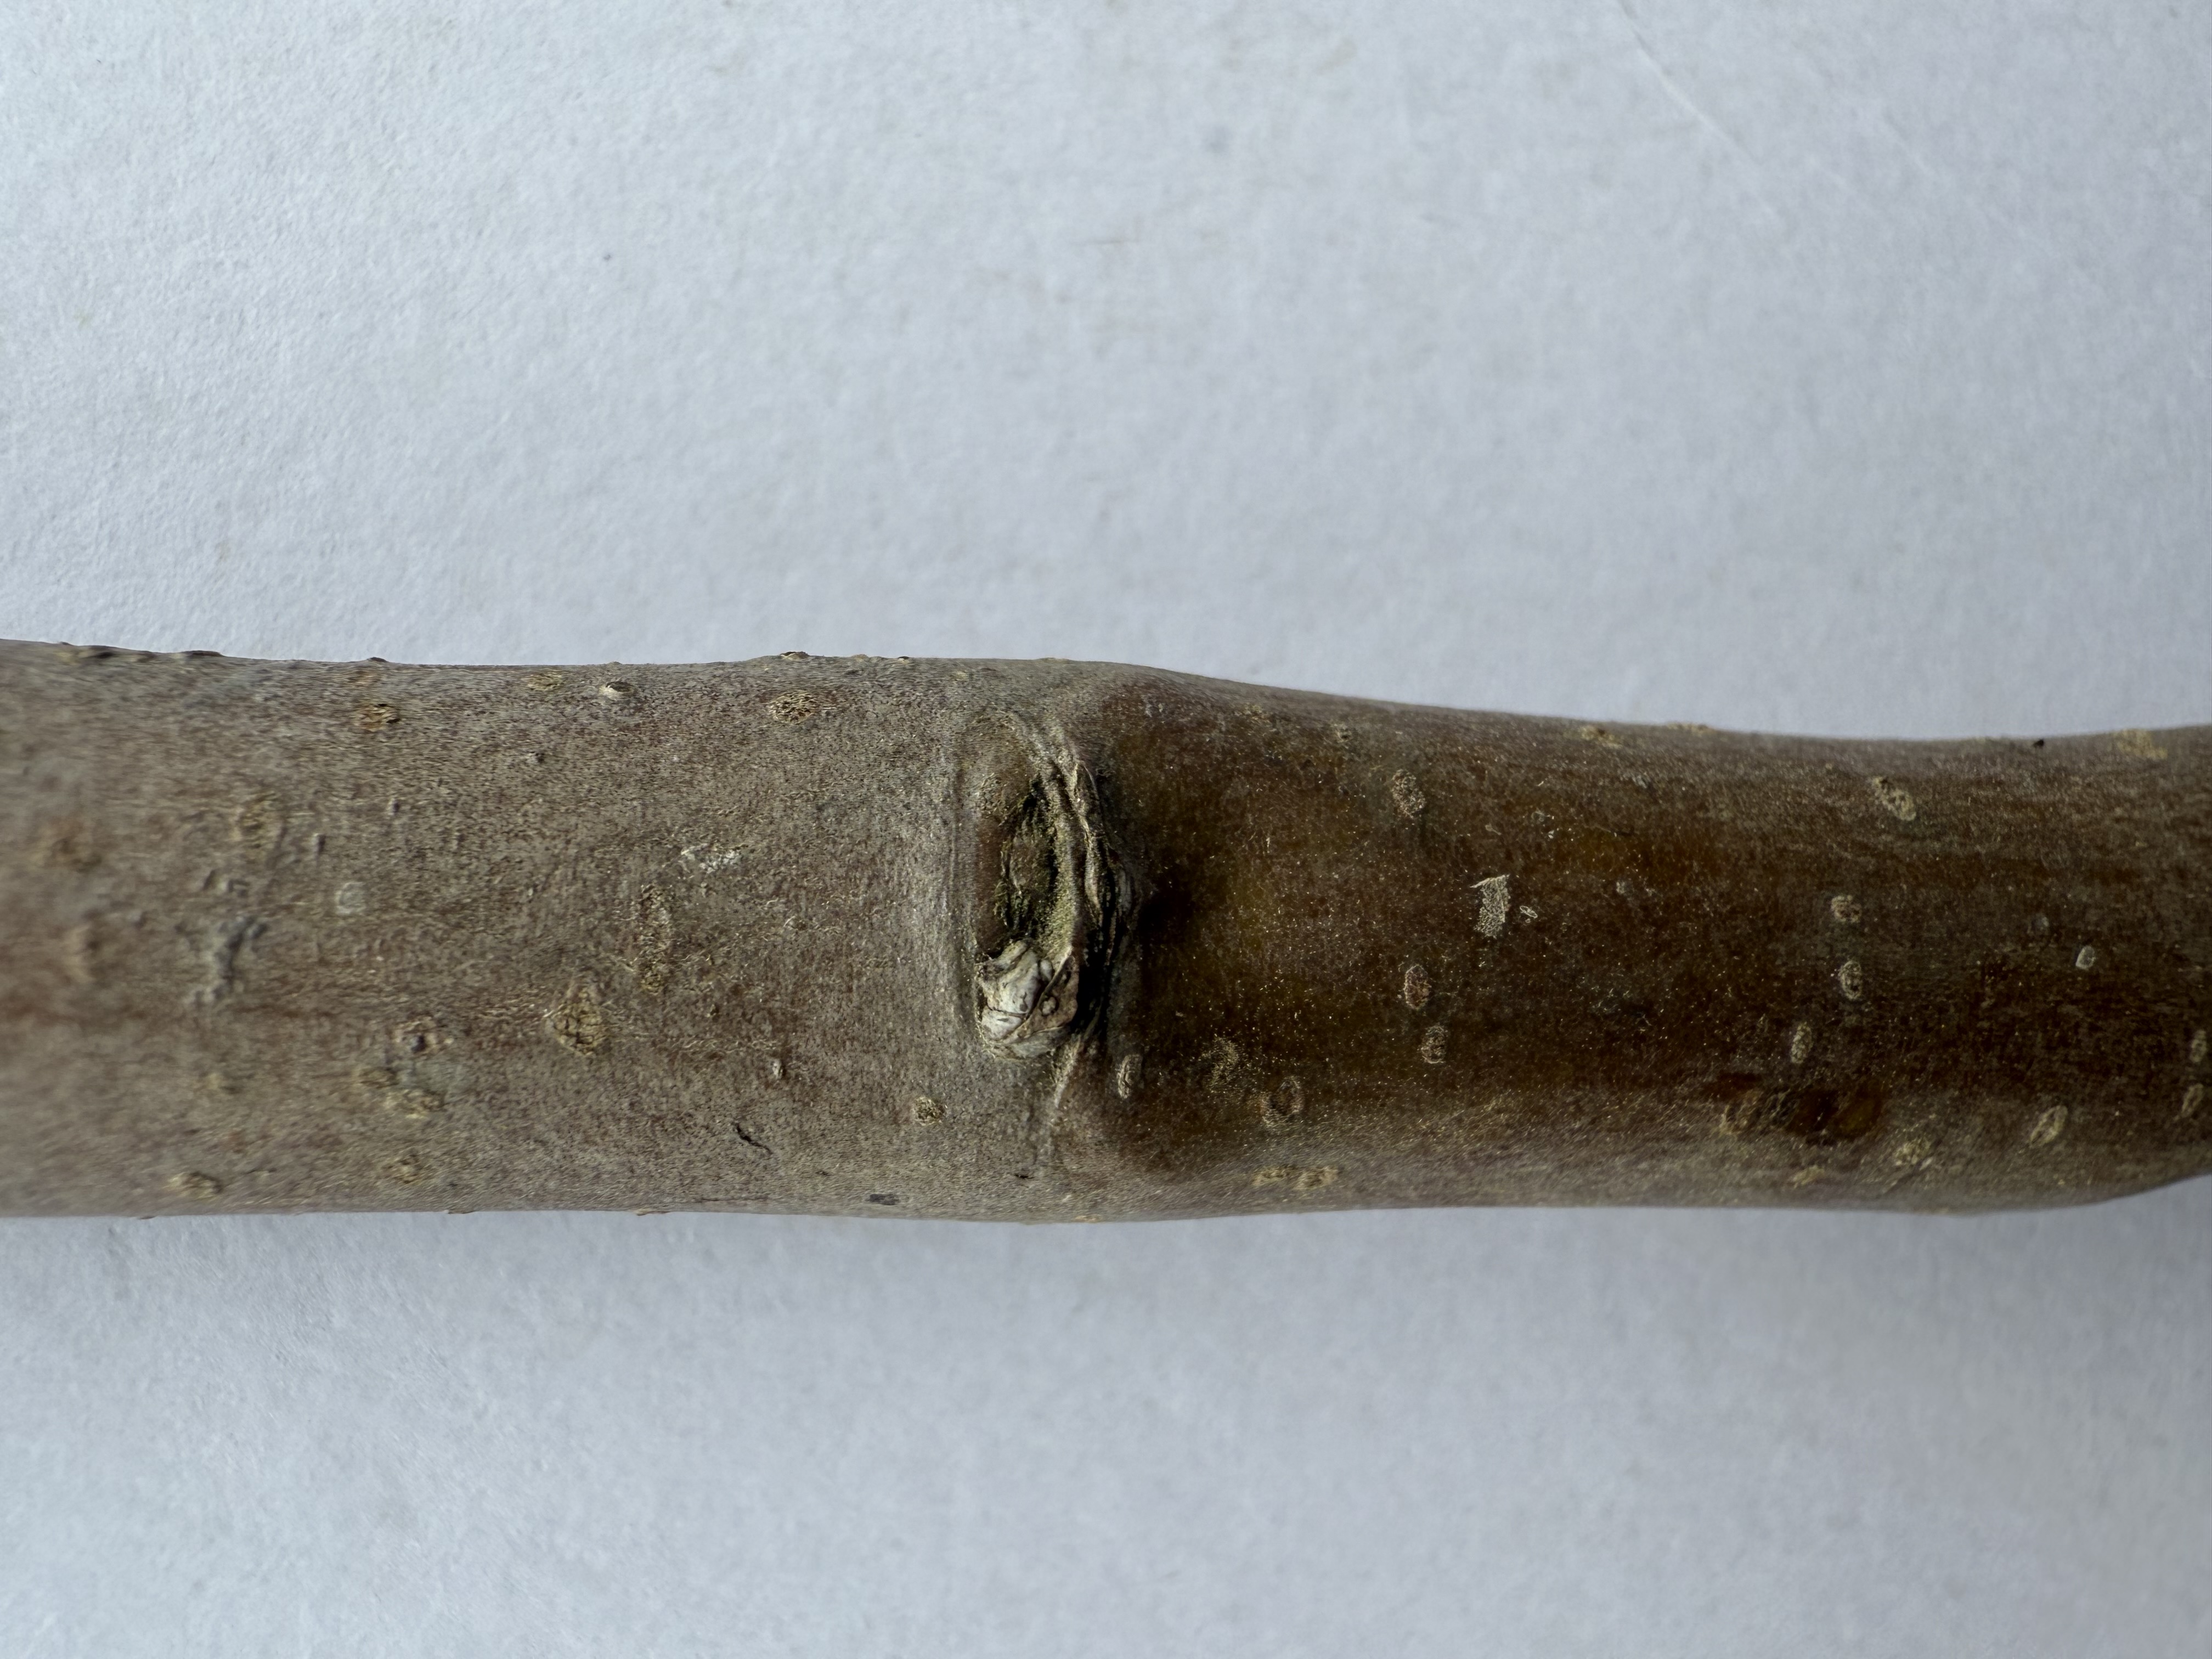
Variety: Egrisap Pear